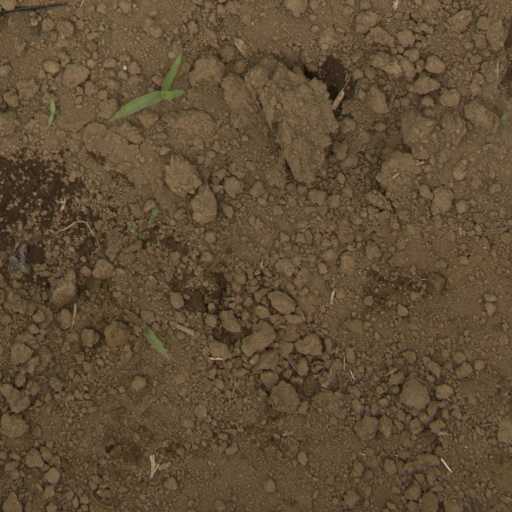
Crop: Jerusalem artichoke